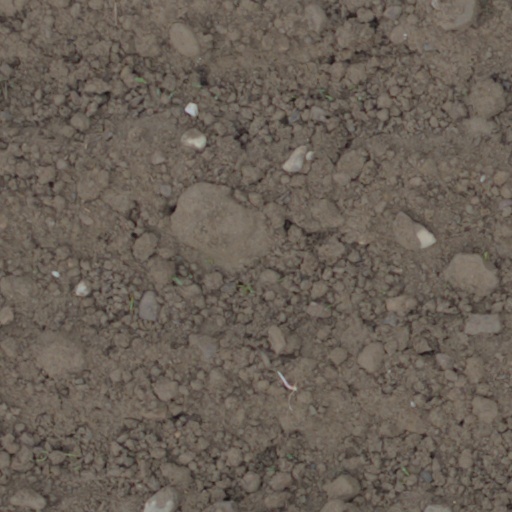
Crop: wheat